Bambola

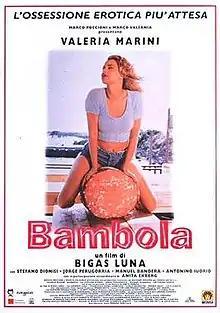
Italian theatrical release poster

Bambola (also spelled "Bámbola") is a 1996 erotic melodrama film written and directed by Bigas Luna.